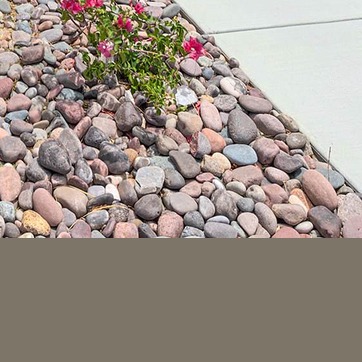
Material: stone